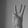
ASL letter: W